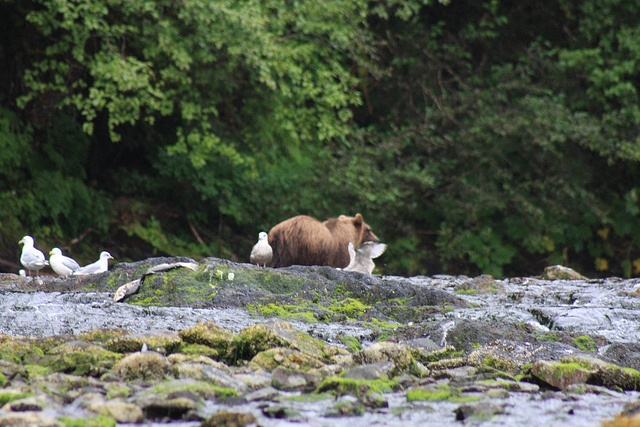
A brown bear on a rocky area surrounded by seagulls.
Animals walking around a river in the midst of a green forest.
A bear is walking away with a meal in his mouth.
a grizzly bear fishing in a woodland stream
birds by a stream with a bear in the background